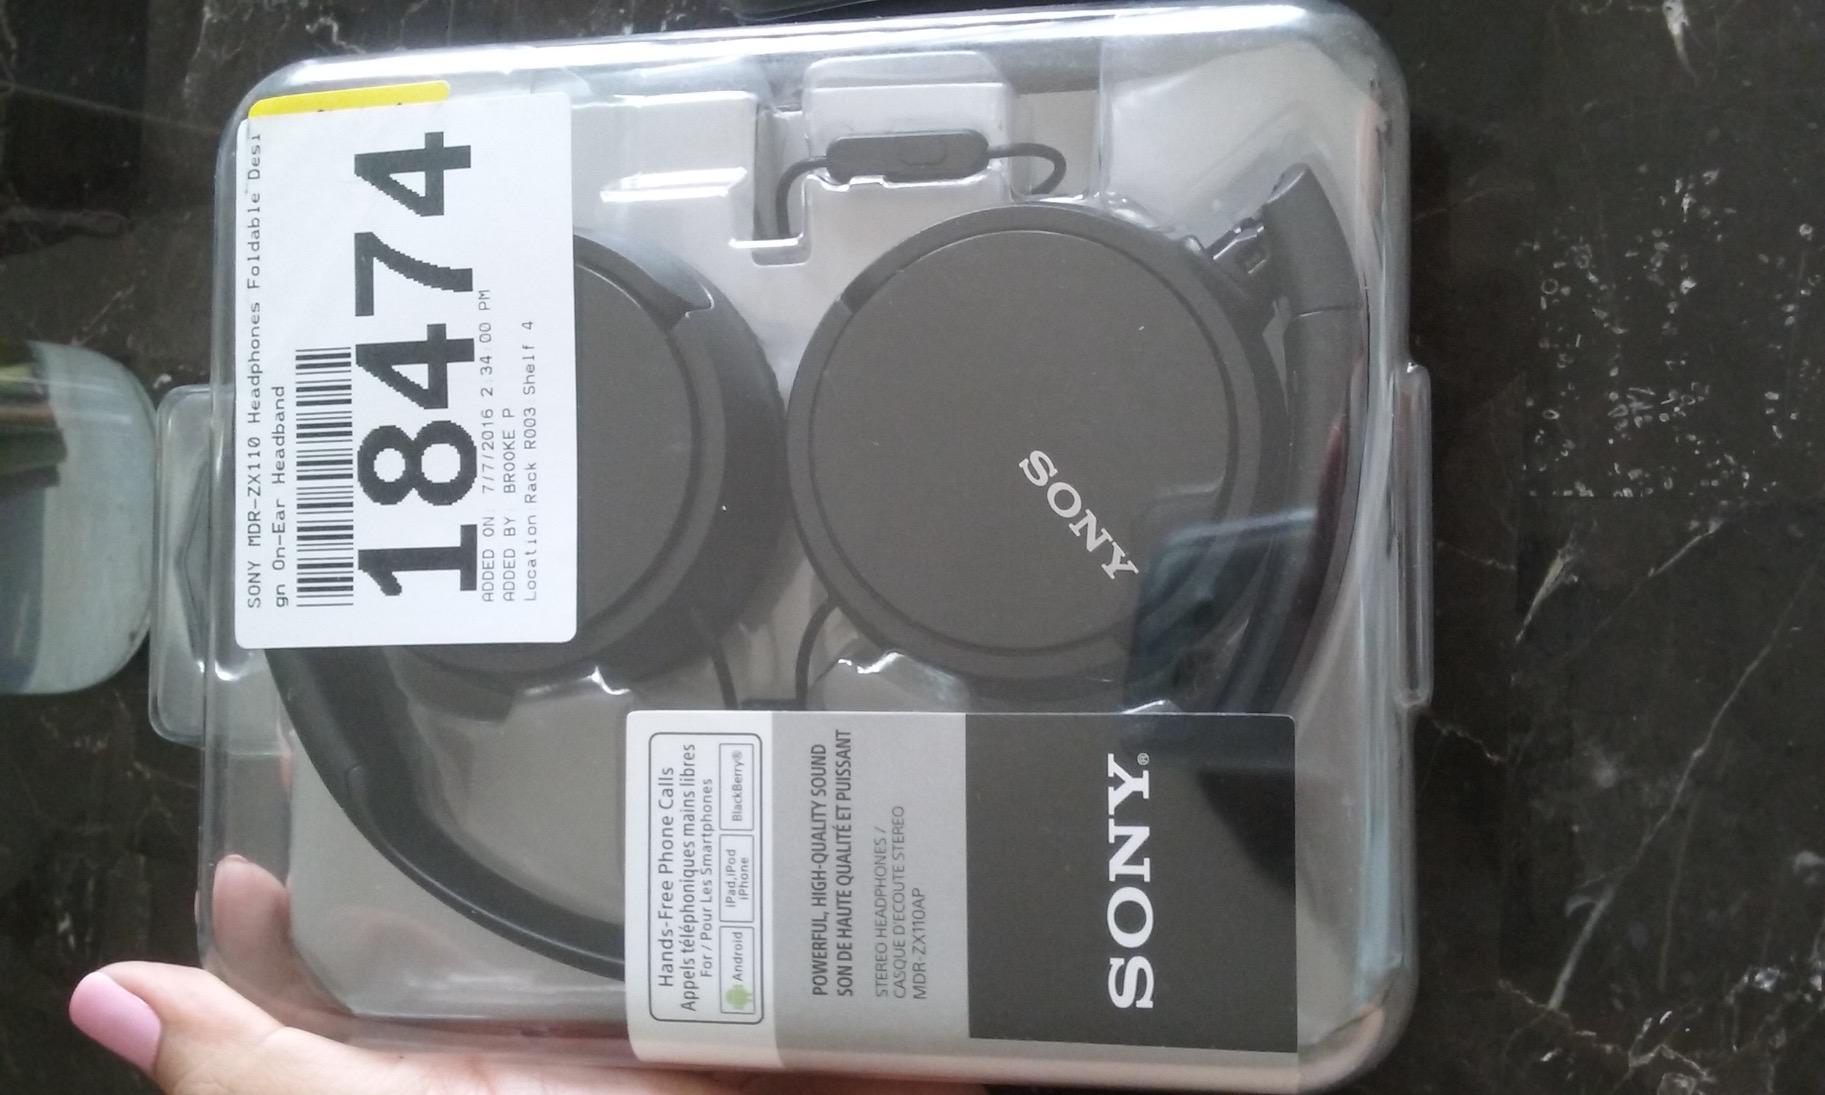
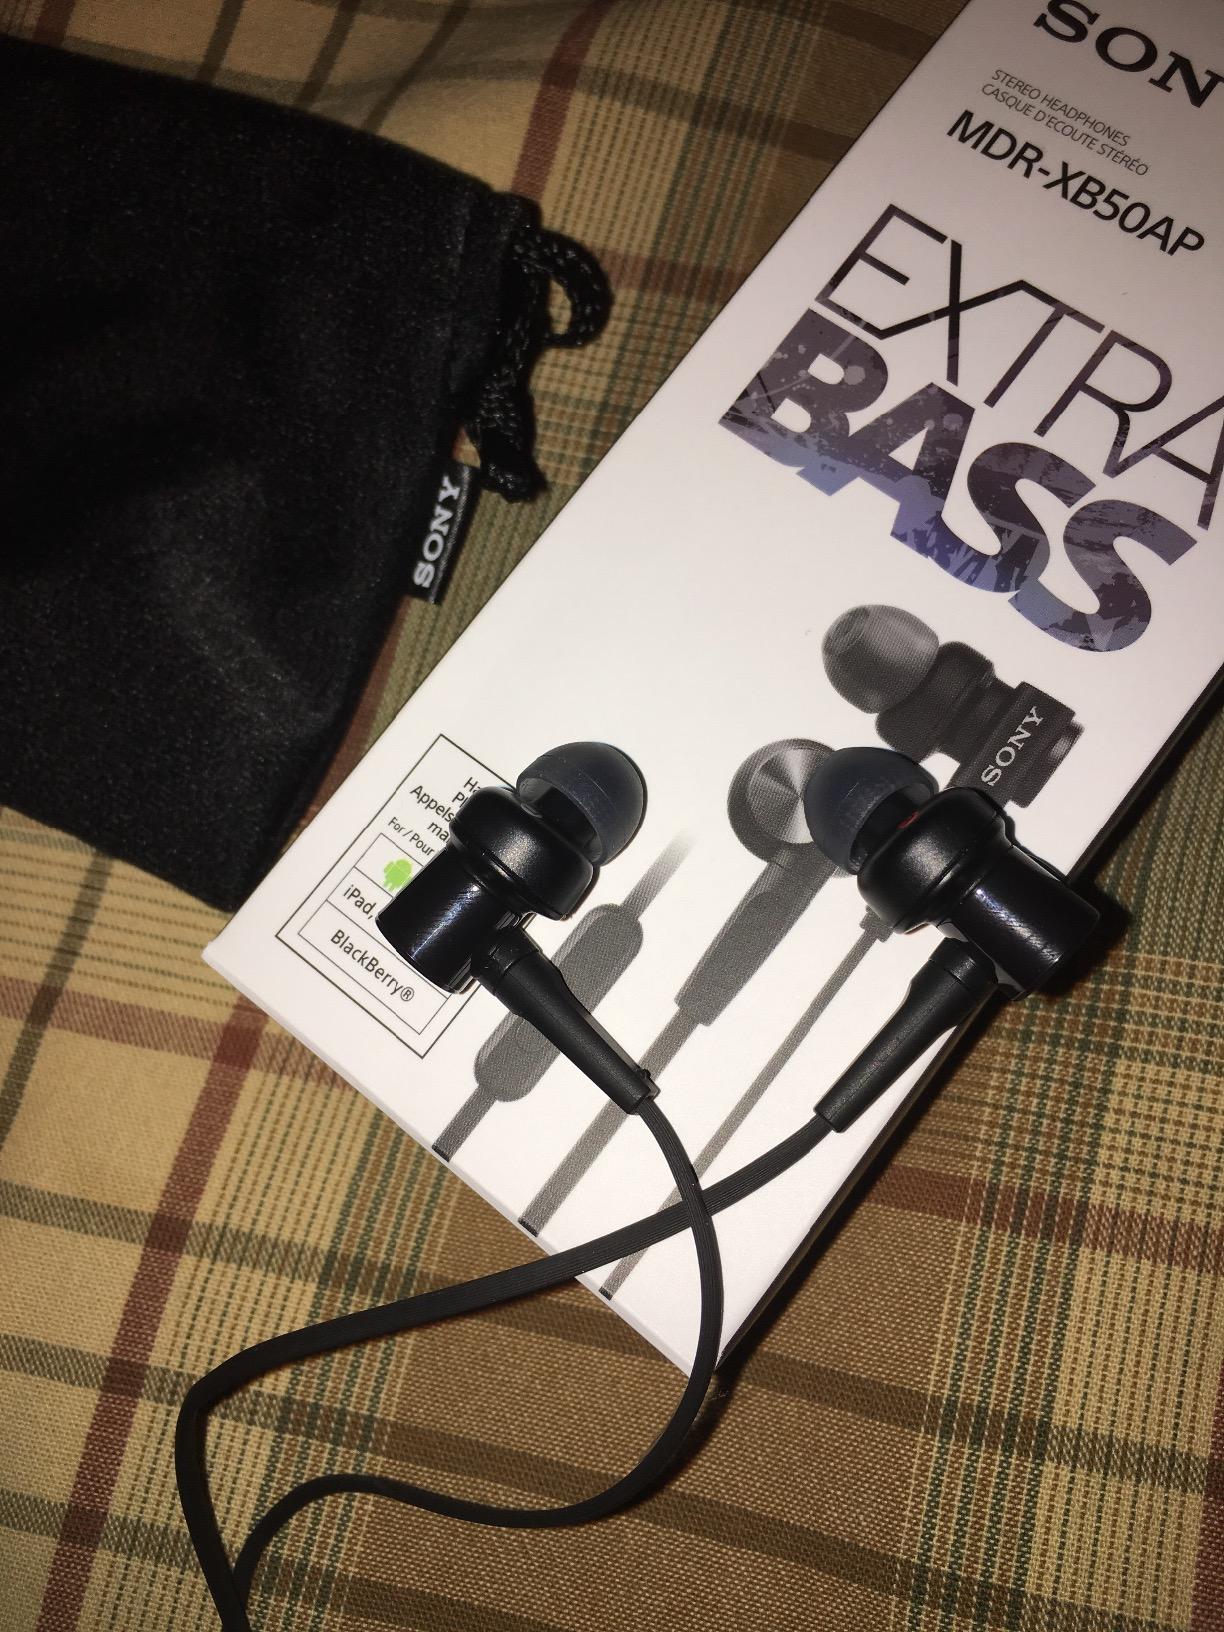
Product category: headphones
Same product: no